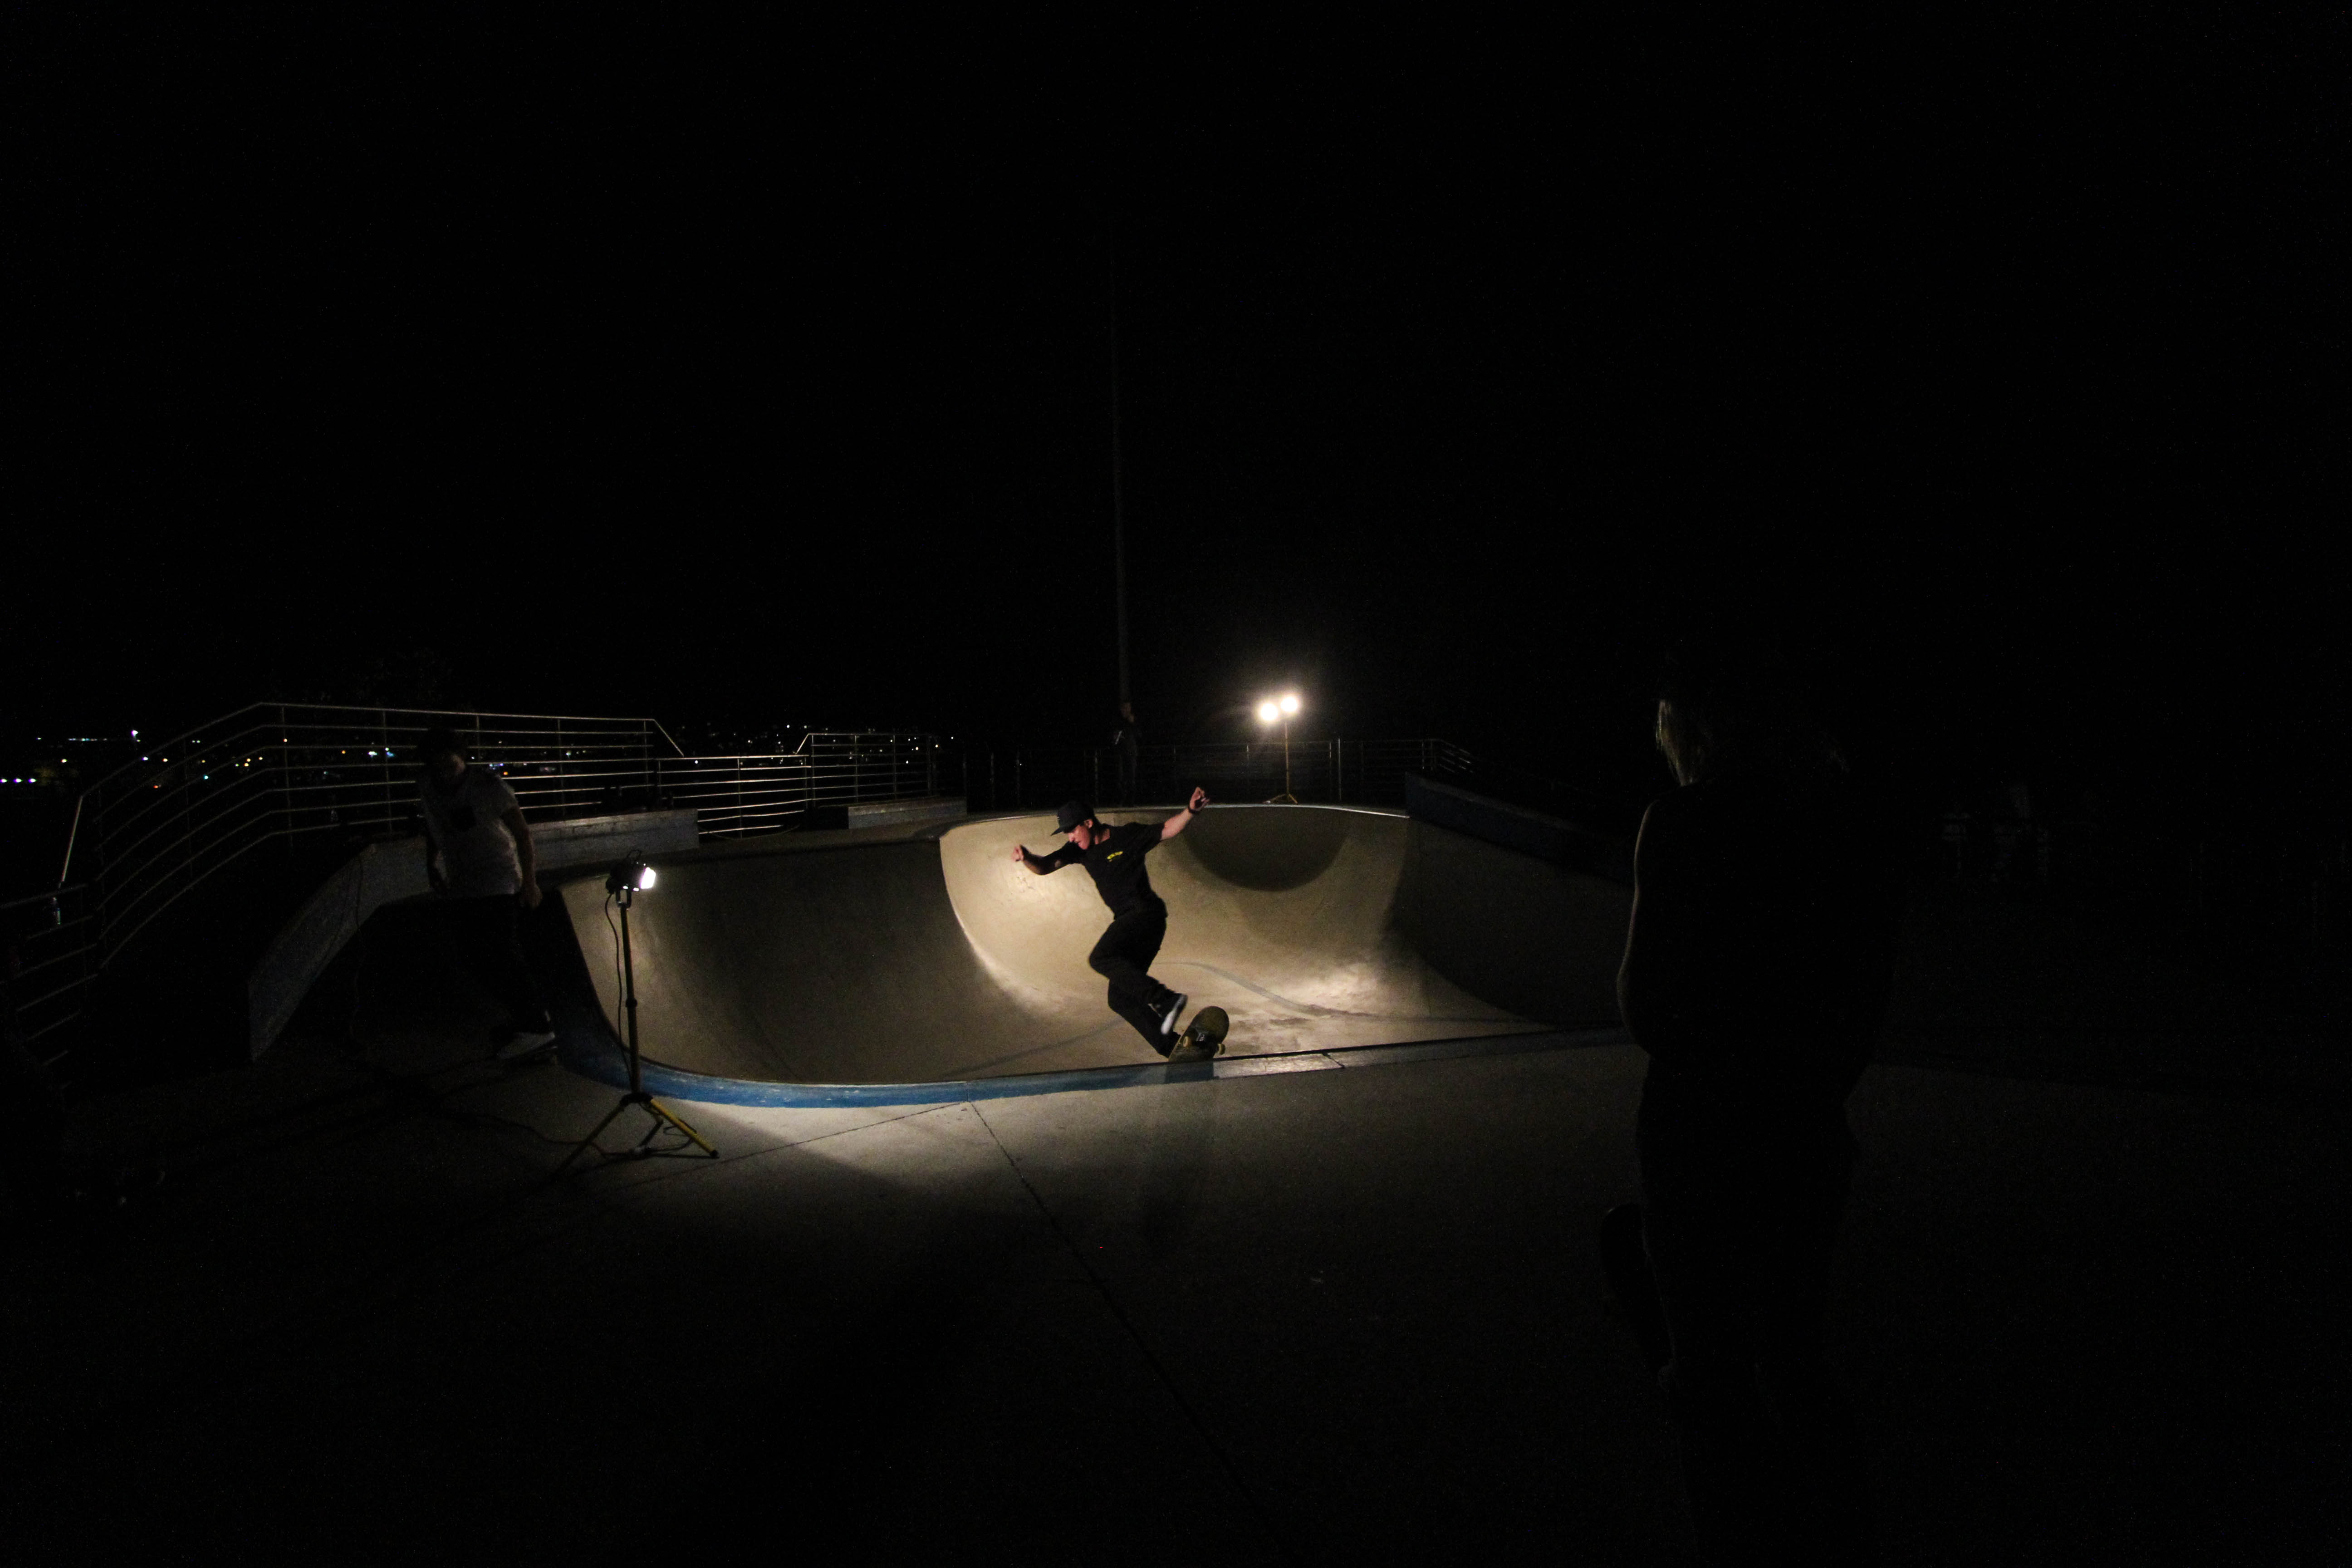
light, white, sport, night, photography, skateboard, skate, skateboarding, dark, reflection, darkness, black, monochrome, lighting, skateboarder, skatepark, lights, shape, hobby